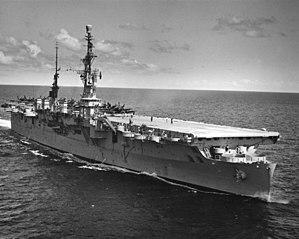
L’USS Saipan (CVL-48) est un porte-avions léger de classe Saipan de l'United States Navy.